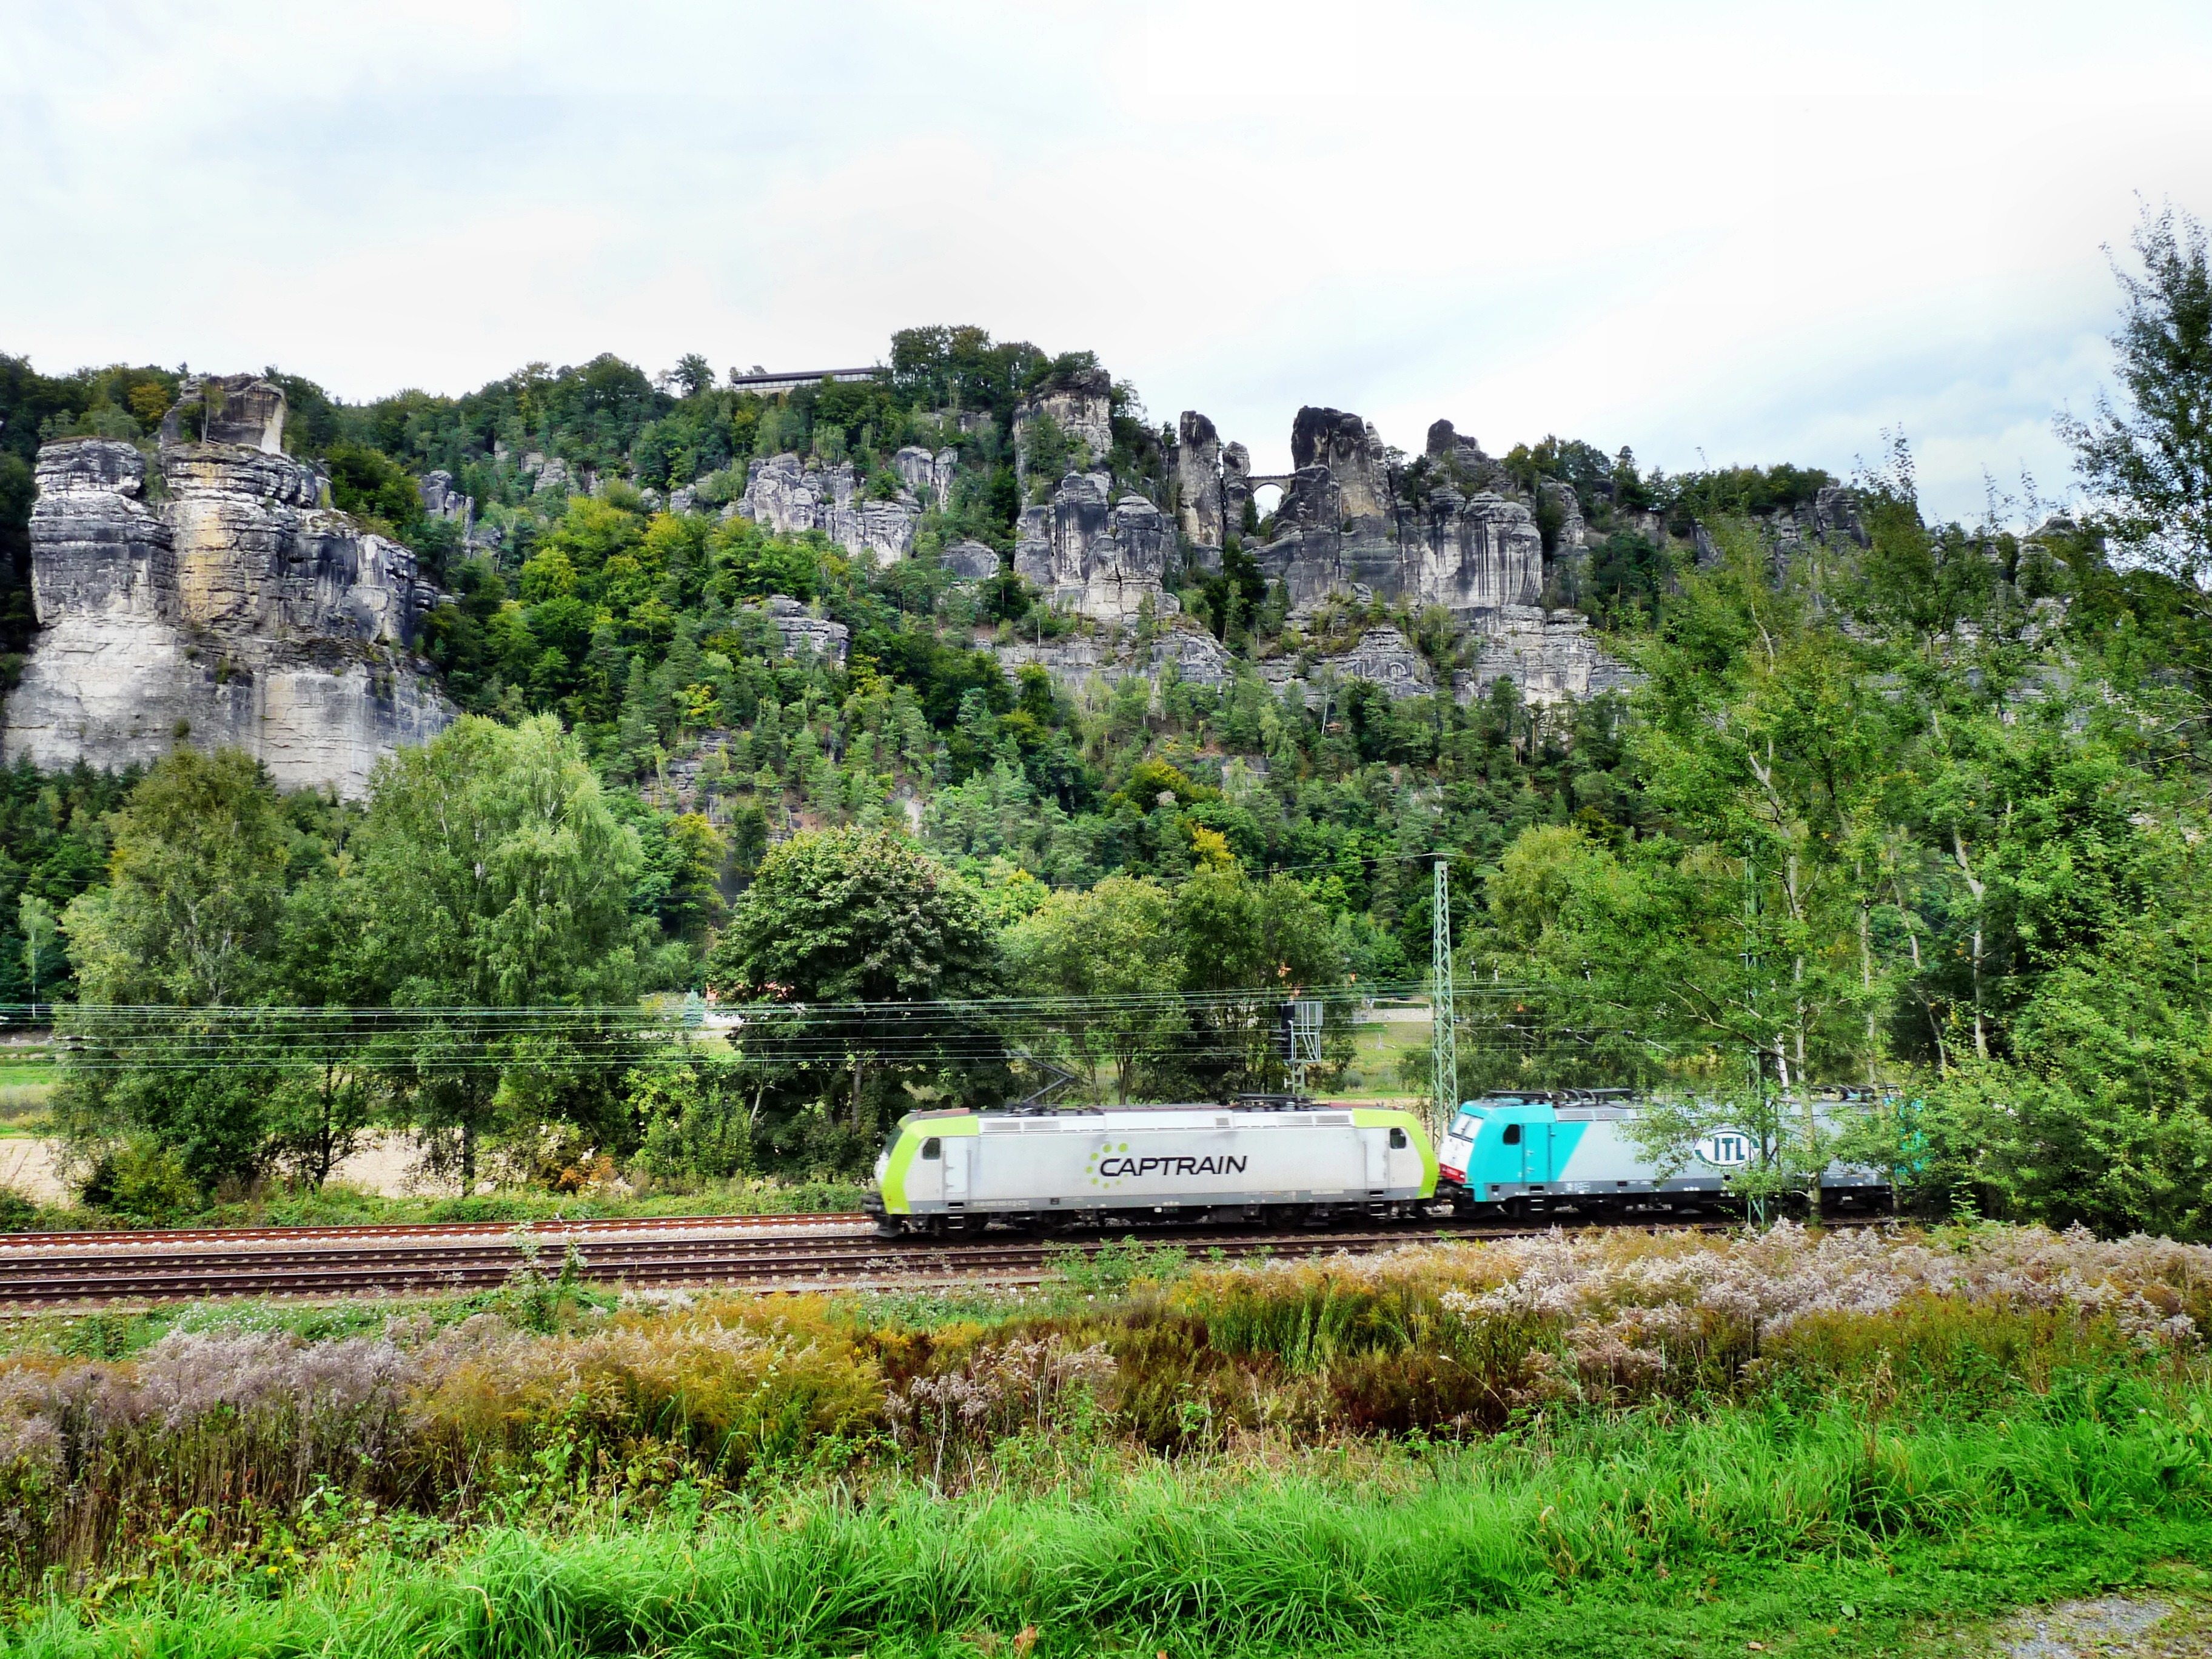
landscape, tree, hill, train, river, valley, transport, vehicle, waterway, climb, rural area, saxon switzerland, bastion area, sandsteingebierge